Julian Stockwin

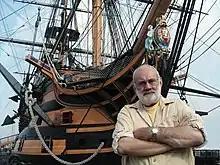
Julian in front of HMS "Victory"

Born in 1944, Stockwin soon developed a love for the sea, having an uncle, Tom Clay, who was a seaman in square-rigged ships and had sailed around Cape Horn in the "Cutty Sark".